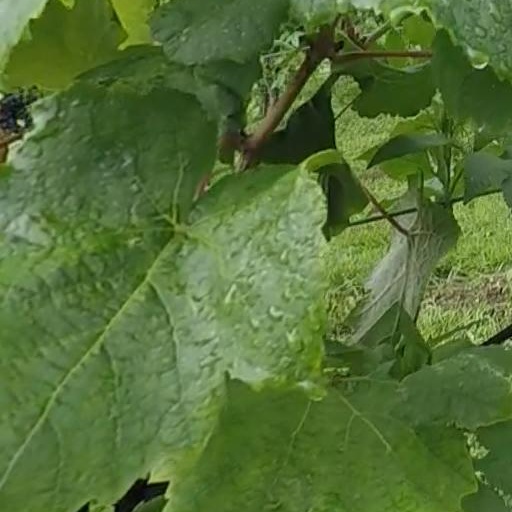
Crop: grape